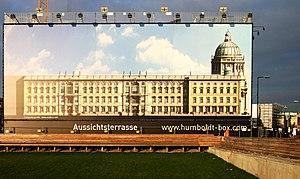
La Humboldt-Box était un bâtiment d'exposition temporaire sur la Schloßplatz à Berlin en face du Lustgarten dans le quartier de Mitte entre 2011 et 2018. Lors de la reconstruction du château de Berlin et de l'installation du Forum Humboldt, le bâtiment renseignait sur l'histoire du lieu et son concept muséal futur. Bien qu'il s'agisse d'un projet du département du Sénat de Berlin pour le développement urbain, il était financé par des fonds privés. Un appel d'offres a été lancé afin de trouver des donateurs. En septembre 2009, la société Megaposter a remporté le contrat.